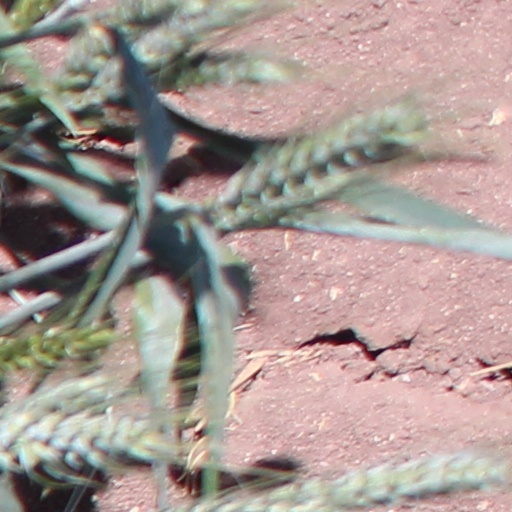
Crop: wheat